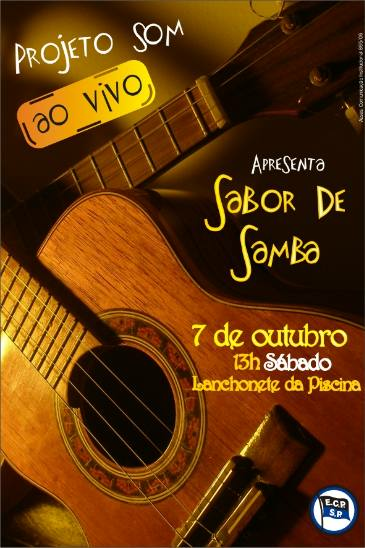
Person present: No